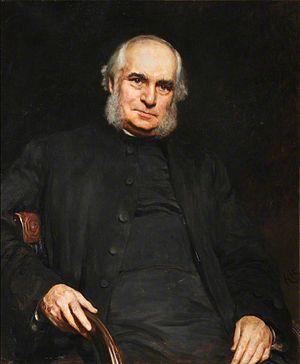
La révolte des paysans fut un important soulèvement populaire ayant eu lieu en Angleterre en 1381. La révolte fut causée par plusieurs facteurs dont les tensions économiques et sociales provoquées par la peste noire dans les années 1340, les taxes élevées nécessaires au financement de la guerre de Cent Ans contre la France et l'instabilité du pouvoir politique à Londres. L'événement déclencheur fut l'intervention de John Brampton dont les tentatives pour collecter l'impôt par tête dans la ville de Brentwood dans l'Essex le 30 mai 1381 se terminèrent par de violents affrontements qui se multiplièrent dans tout le Sud-Est de l'Angleterre. Une grande partie de la société rurale dont de nombreux artisans et représentants locaux se souleva pour exiger une réduction des taxes, la fin du servage et la démission des principaux conseillers du roi.